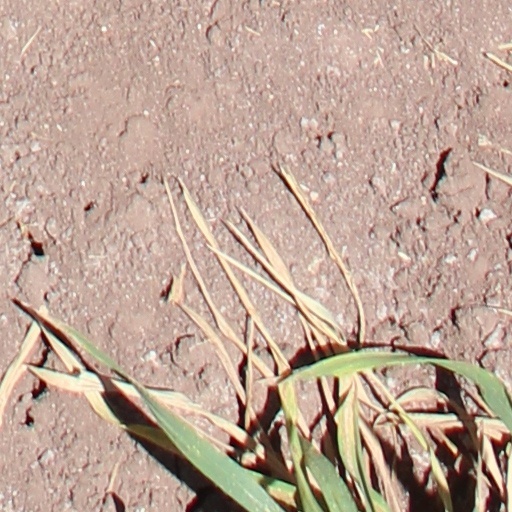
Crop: wheat